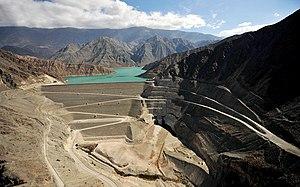
La province de San Juan est une province de l'Argentine située à l'ouest du pays. Elle est limitée au nord par la province de La Rioja, au sud-est par la province de San Luis, au sud par la province de Mendoza et à l'ouest par la cordillère des Andes, qui la sépare du Chili.